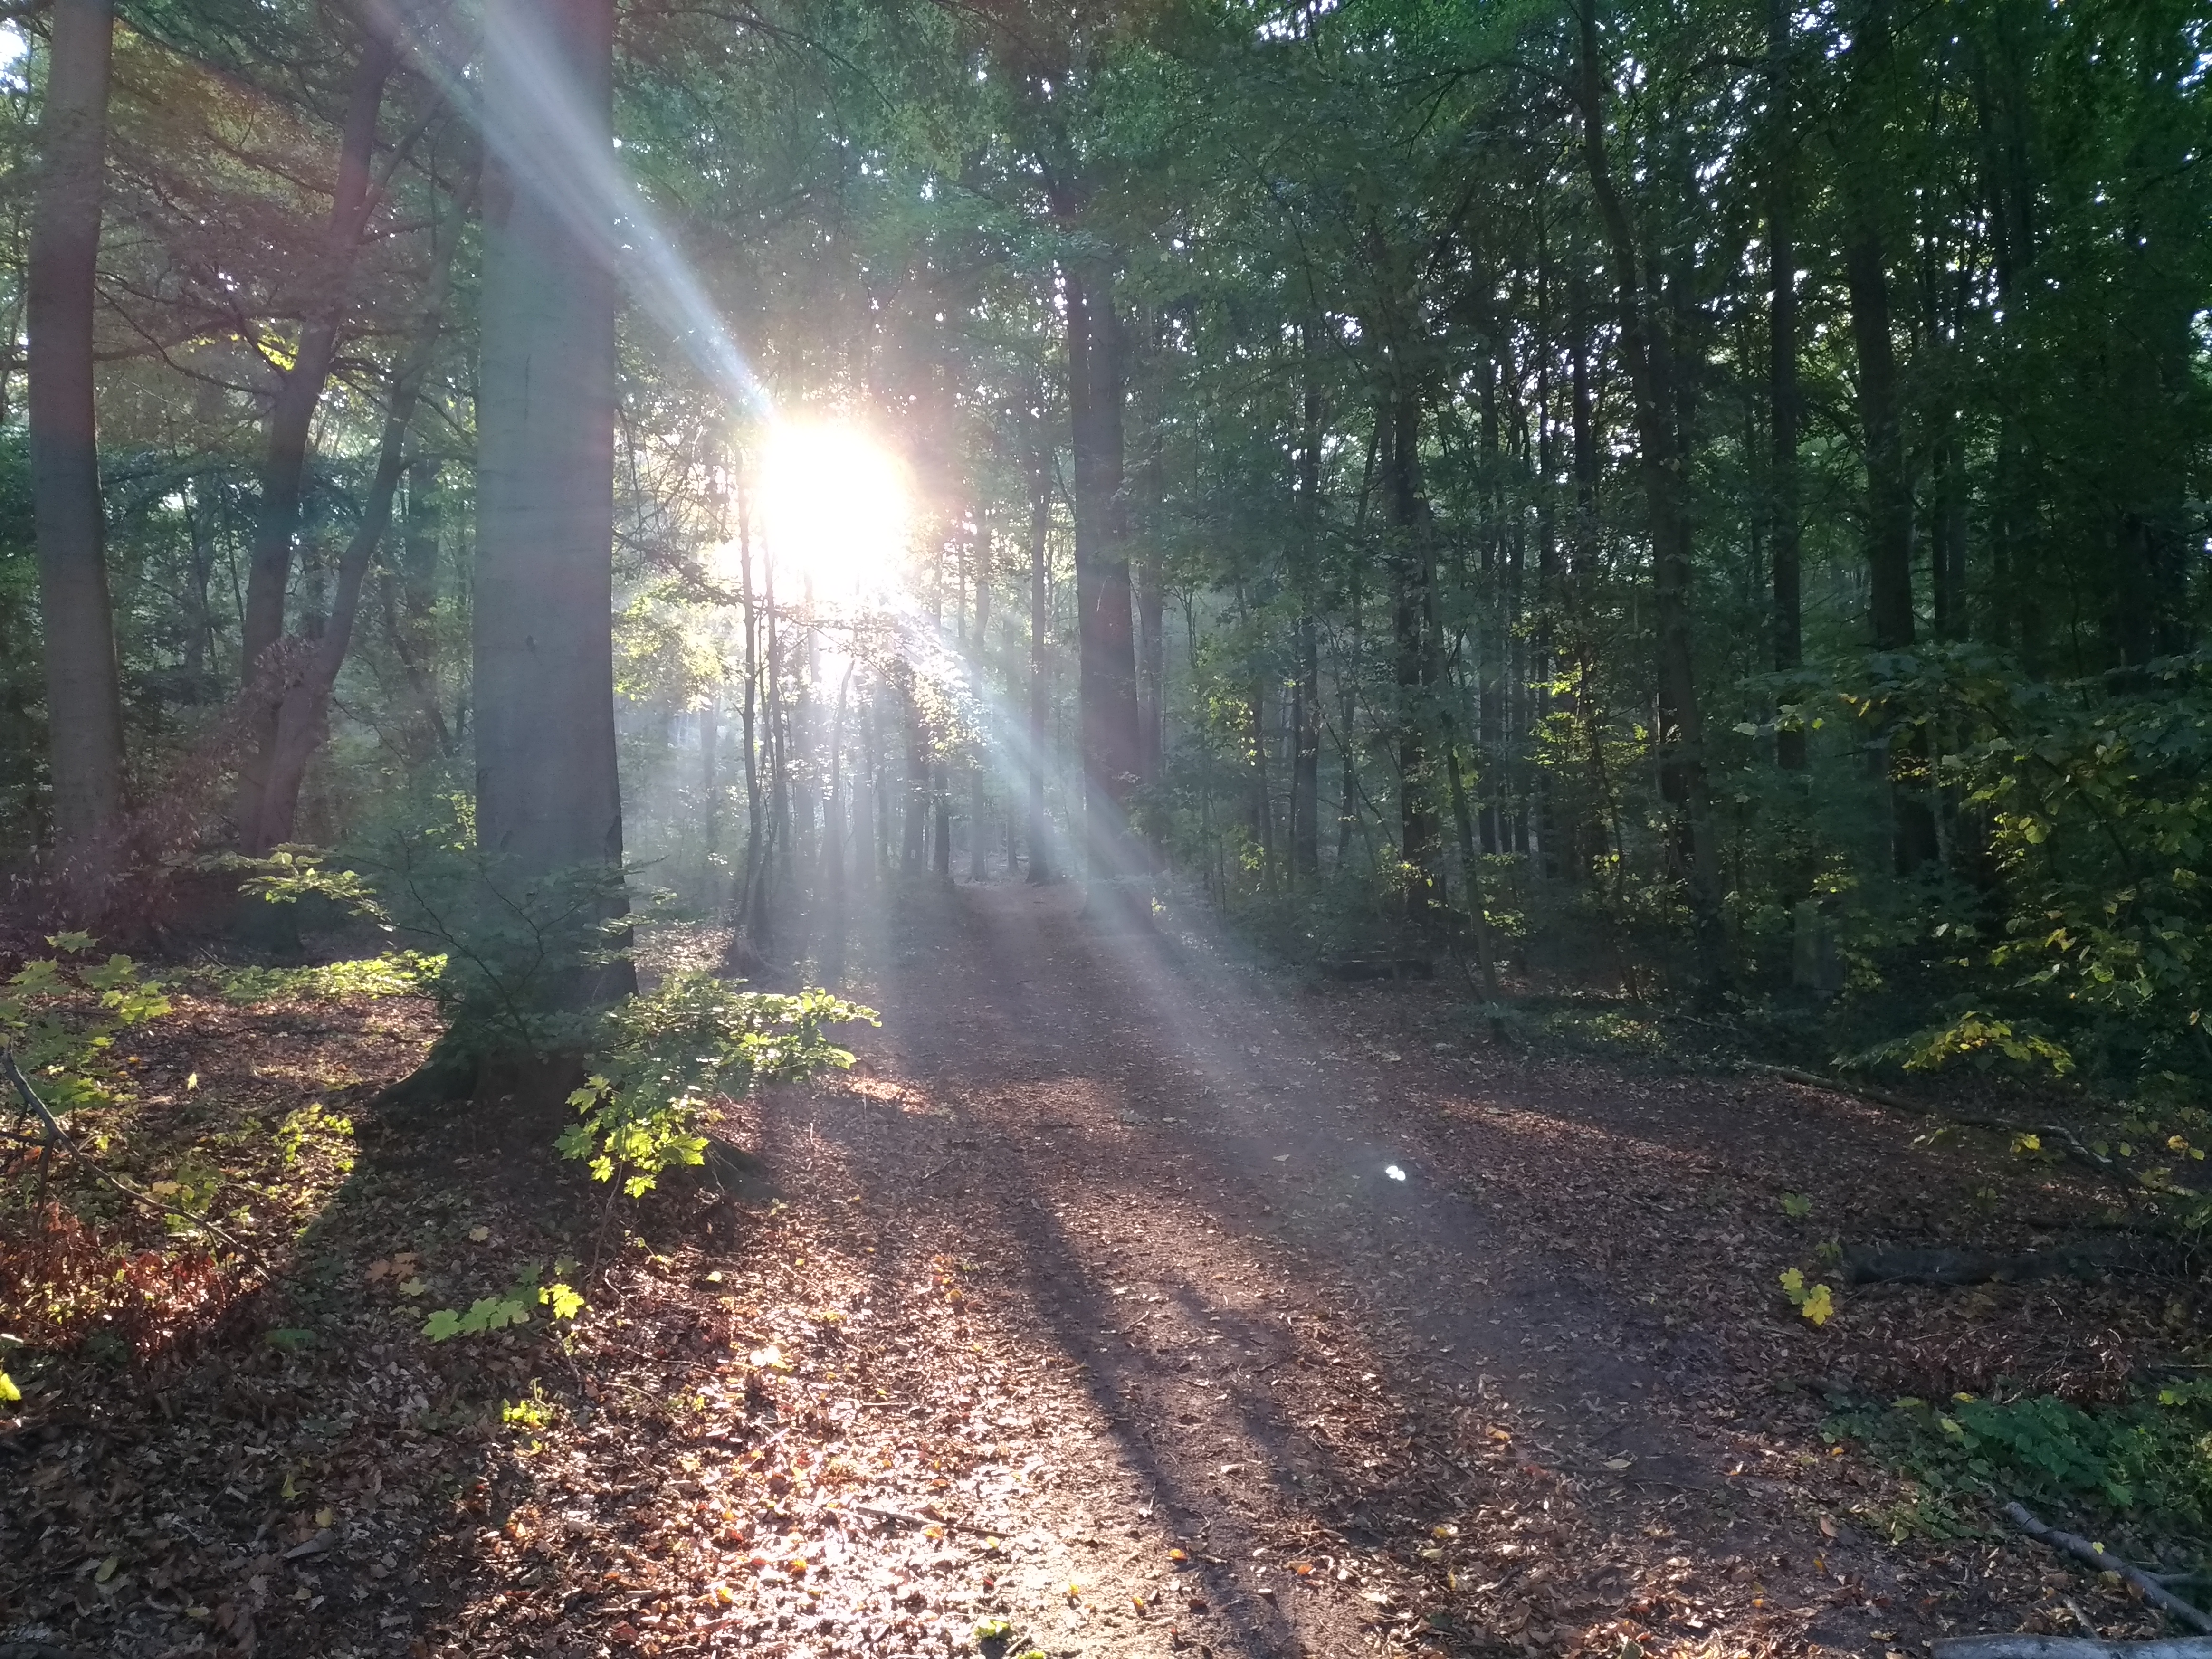
sunlight, forest, path, woodland, nature, tree, road, light, morning, leaf, trail, atmosphere, old growth forest, temperate coniferous forest, biome, grass, deciduous, sky, jungle, autumn, landscape, state park, plant, rainforest, spruce fir forest, temperate broadleaf and mixed forest, grove